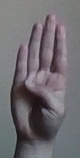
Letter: kaaf